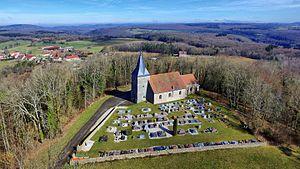
Eglise de Mont-sur-Lison
Courcelles est une commune française située dans le département du Doubs, en région Bourgogne-Franche-Comté.